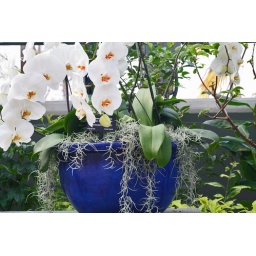
White orchid in a blue pot